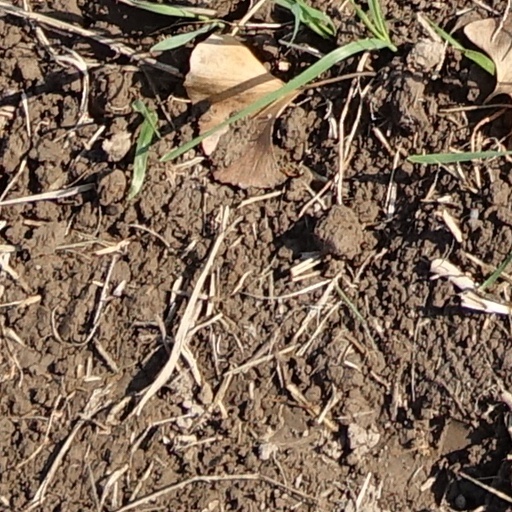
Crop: wheat